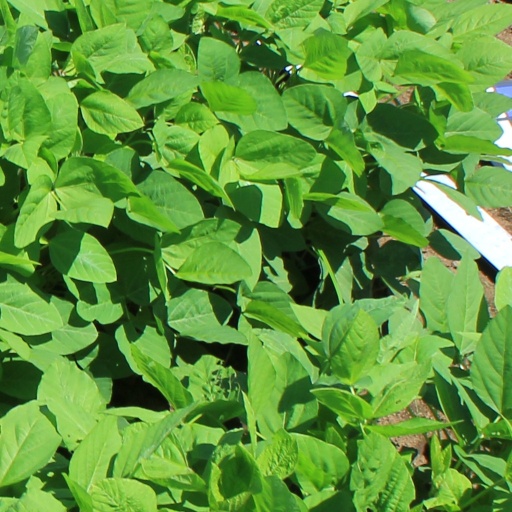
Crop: soybean